Warsaw Uprising (1794)

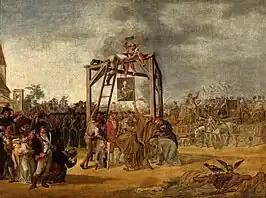
"Hanging of traitors at Warsaw's Old Town Market", a contemporary painting by Jan Piotr Norblin. The supporters of the Targowica Confederation, responsible for the Second Partition of Poland, became public enemies. If they could not be captured, their portraits were hanged instead.

Overnight the fights in various parts of the city continued. The isolated Russian units defended themselves in houses in various parts of the city. In the early morning of 18 April, Mokronowski concentrated on the main remaining Russian stronghold in the city — the embassy at Miodowa Street. The Polish units, reinforced with the civilian volunteers, continued the repeated assaults on the building's courtyard. Although all were bloodily repelled, the Russians suffered significant losses as well, particularly by constant fire from buildings located to the other side of the street. The Russians held a small area delimited by Miodowa and Długa Streets, as well as Krasiński Square and the palace. Believing further defence of his palace was futile, Igelström left only a token force of 400 men there and withdrew to the Krasiński Palace. He planned to prepare a sortie in order to break through from the city centre, but all surrounding streets were filled with Polish troops and cannons.